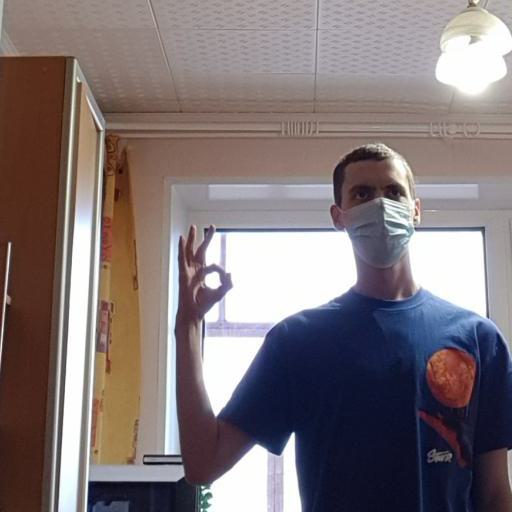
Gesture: ok